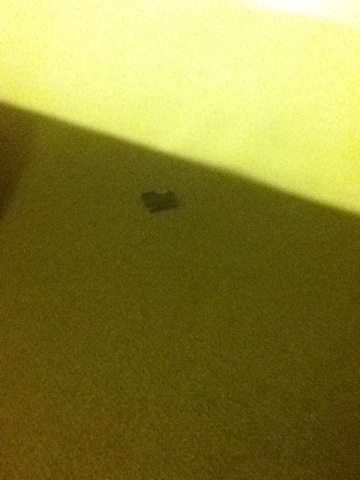Question: is the mail for
Answer: unanswerable